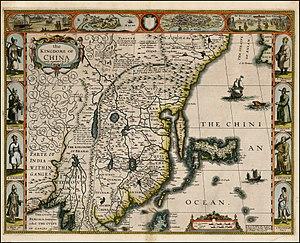
Shangdu ou Yuan Shangdu, parfois retranscrit Shang-tu) est la première capitale de Kubilaï Khan, qui régna sur la Chine de 1260 à 1294 et fonda la dynastie Yuan, puis réunifia la Chine. La ville, dont il ne reste que des ruines, est située dans l'actuelle Mongolie-Intérieure, à 275 km au nord de Pékin et à 28 km au nord-ouest de Duolun. Le site est inscrit au Patrimoine mondial de l'UNESCO.
L'explosion de Wanggongchang est une explosion qui s'est produite le 30 mai 1626 à Pékin, en Chine.
Cet article recense les sites inscrits au patrimoine mondial en Chine.